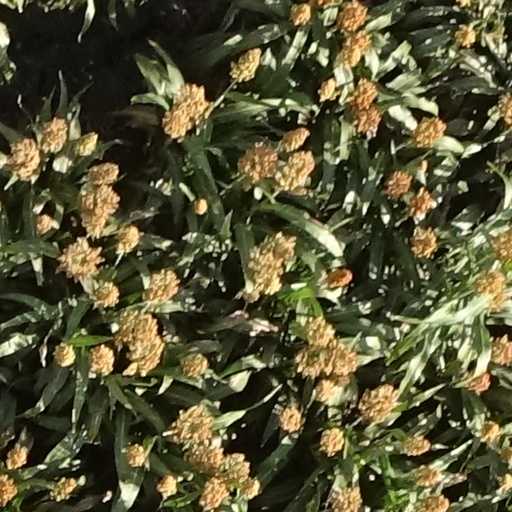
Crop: sorghum